Answer in natural language. Which object is closer to Doorway (highlighted by a red box), Doorway (highlighted by a blue box) or beautiful wall painting (highlighted by a green box)? Choose between the following options: beautiful wall painting (highlighted by a green box) or Doorway (highlighted by a blue box)
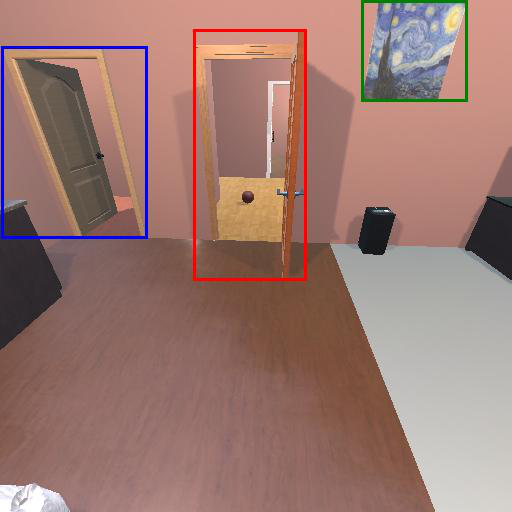
<answer>beautiful wall painting (highlighted by a green box)</answer>